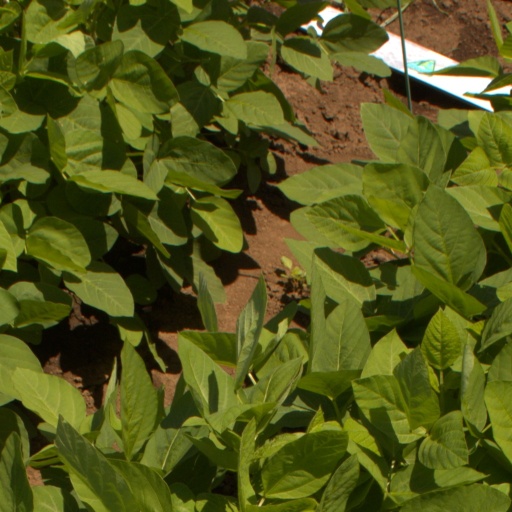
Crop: soybean